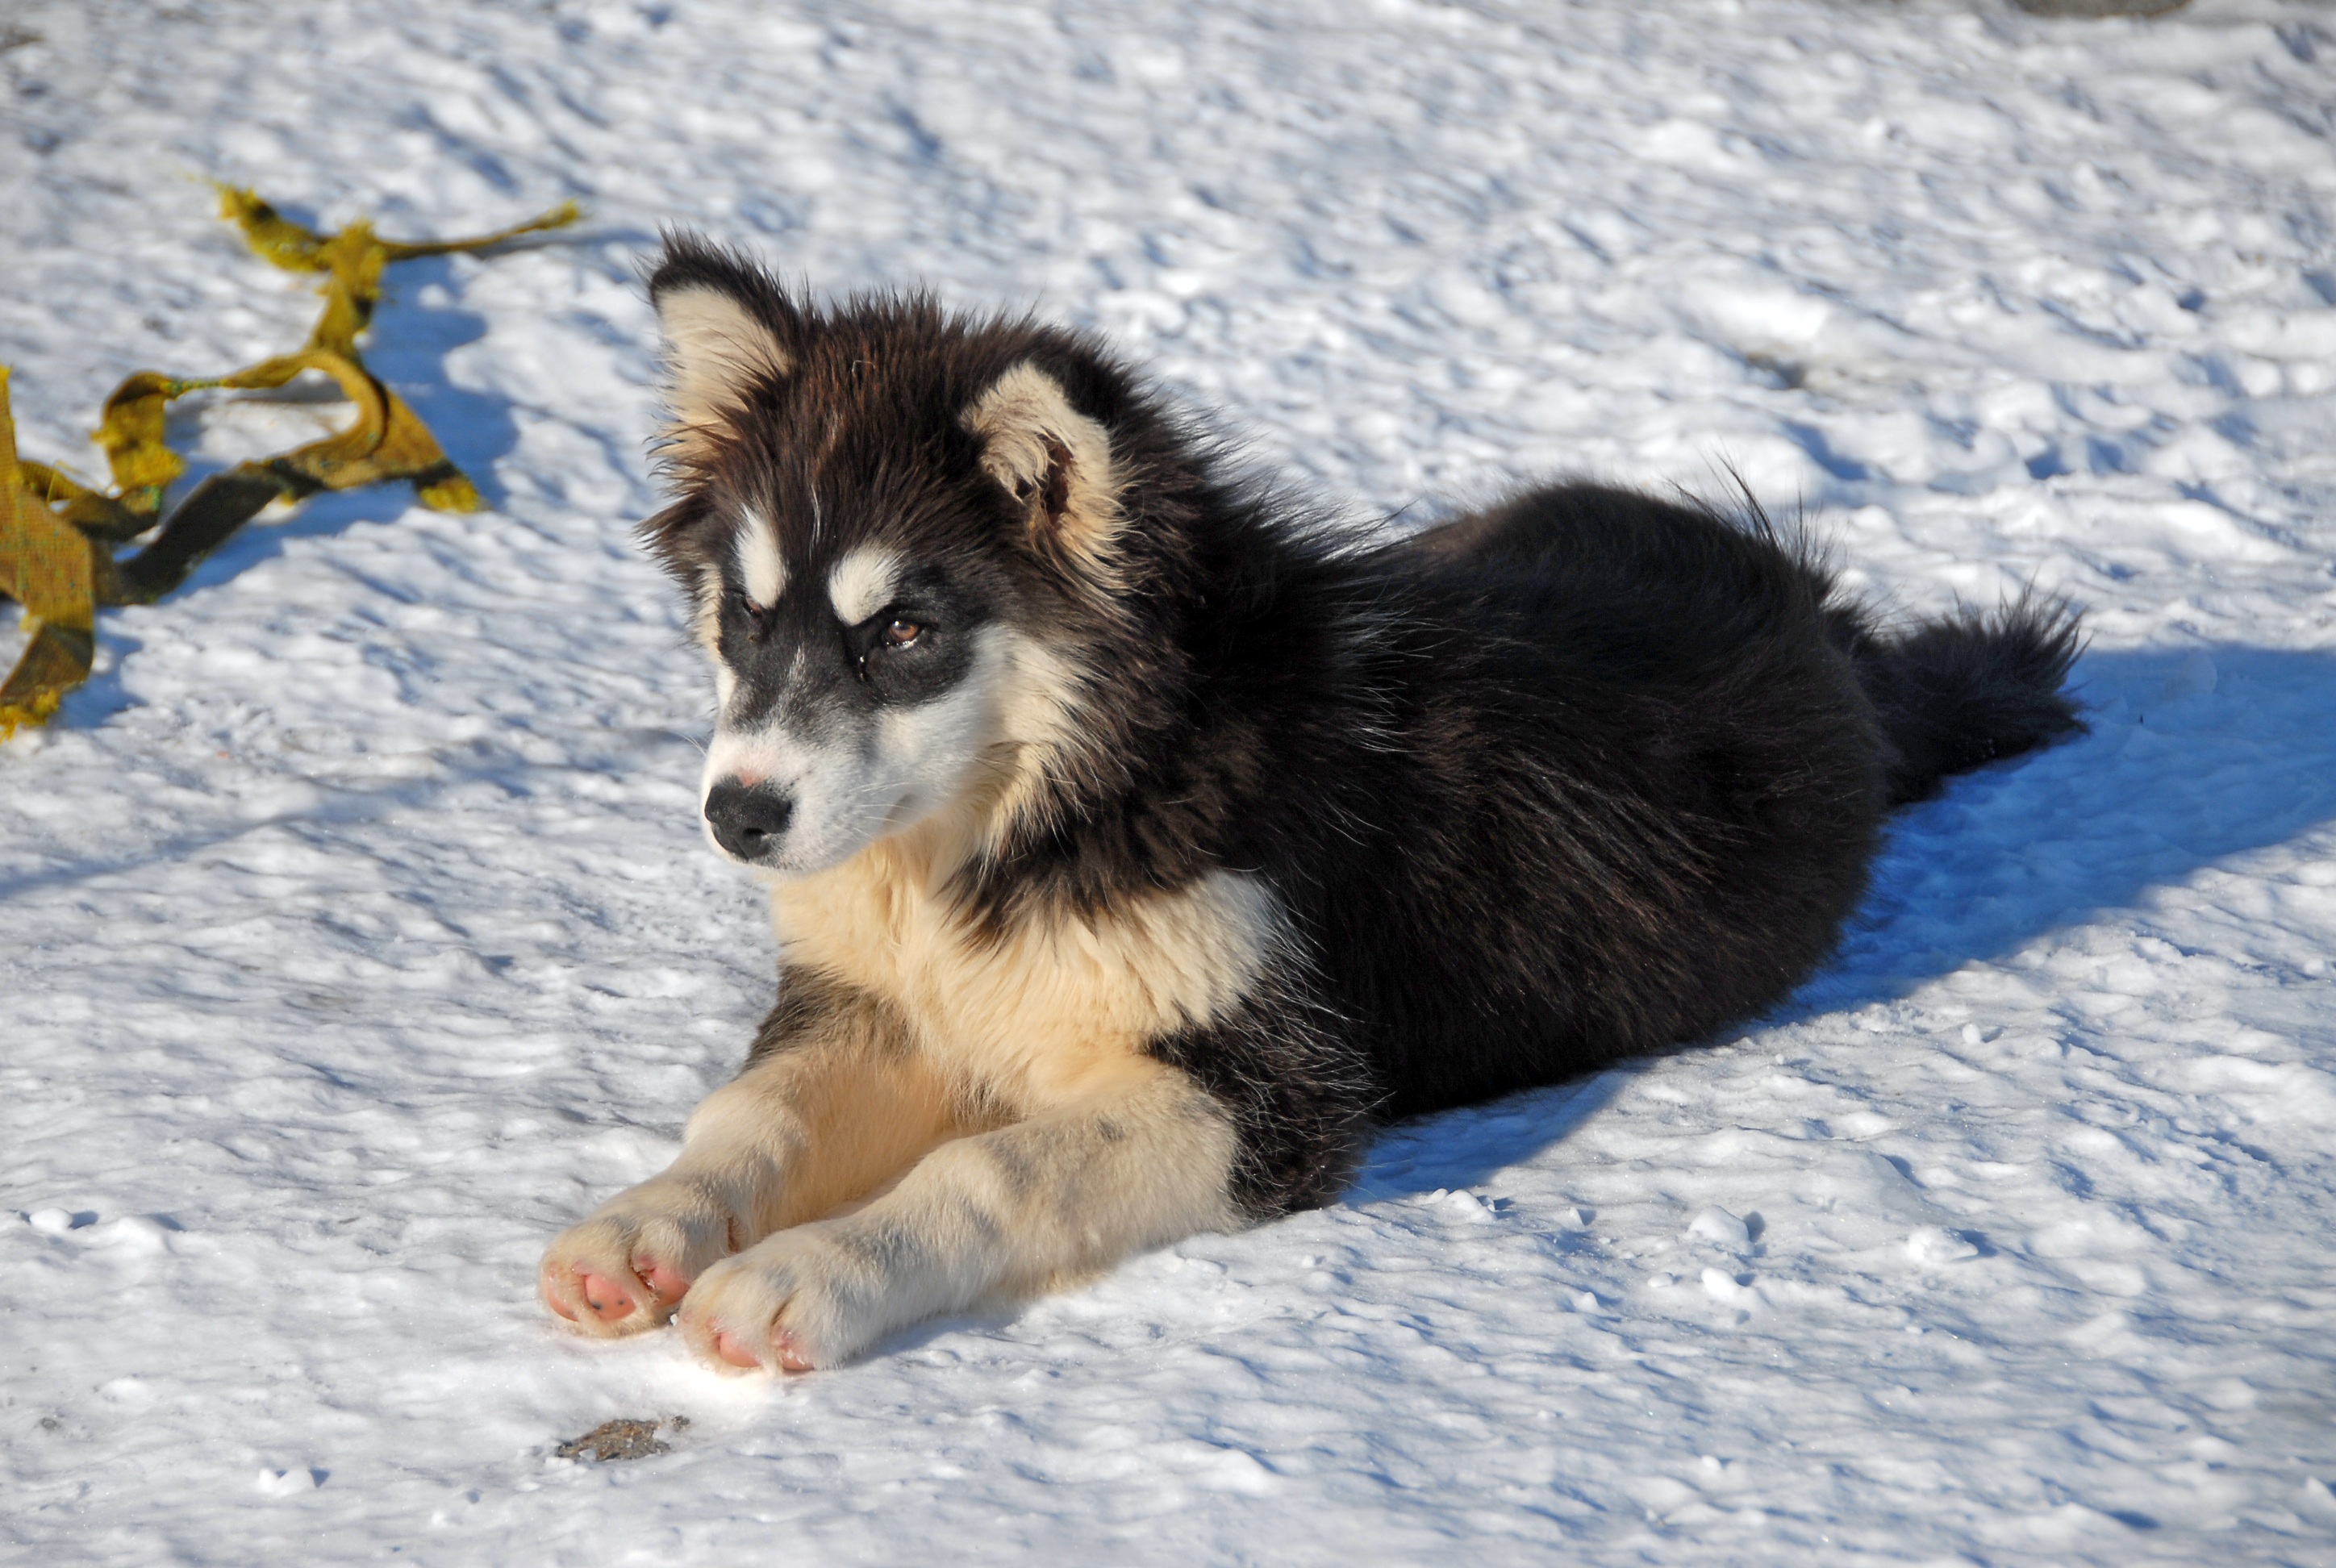
snow, winter, puppy, dog, mammal, vertebrate, greenland, siberian husky, alaskan malamute, dog like mammal, dog breed group, greenland dog, dog crossbreeds, lapponian herder, finnish lapphund